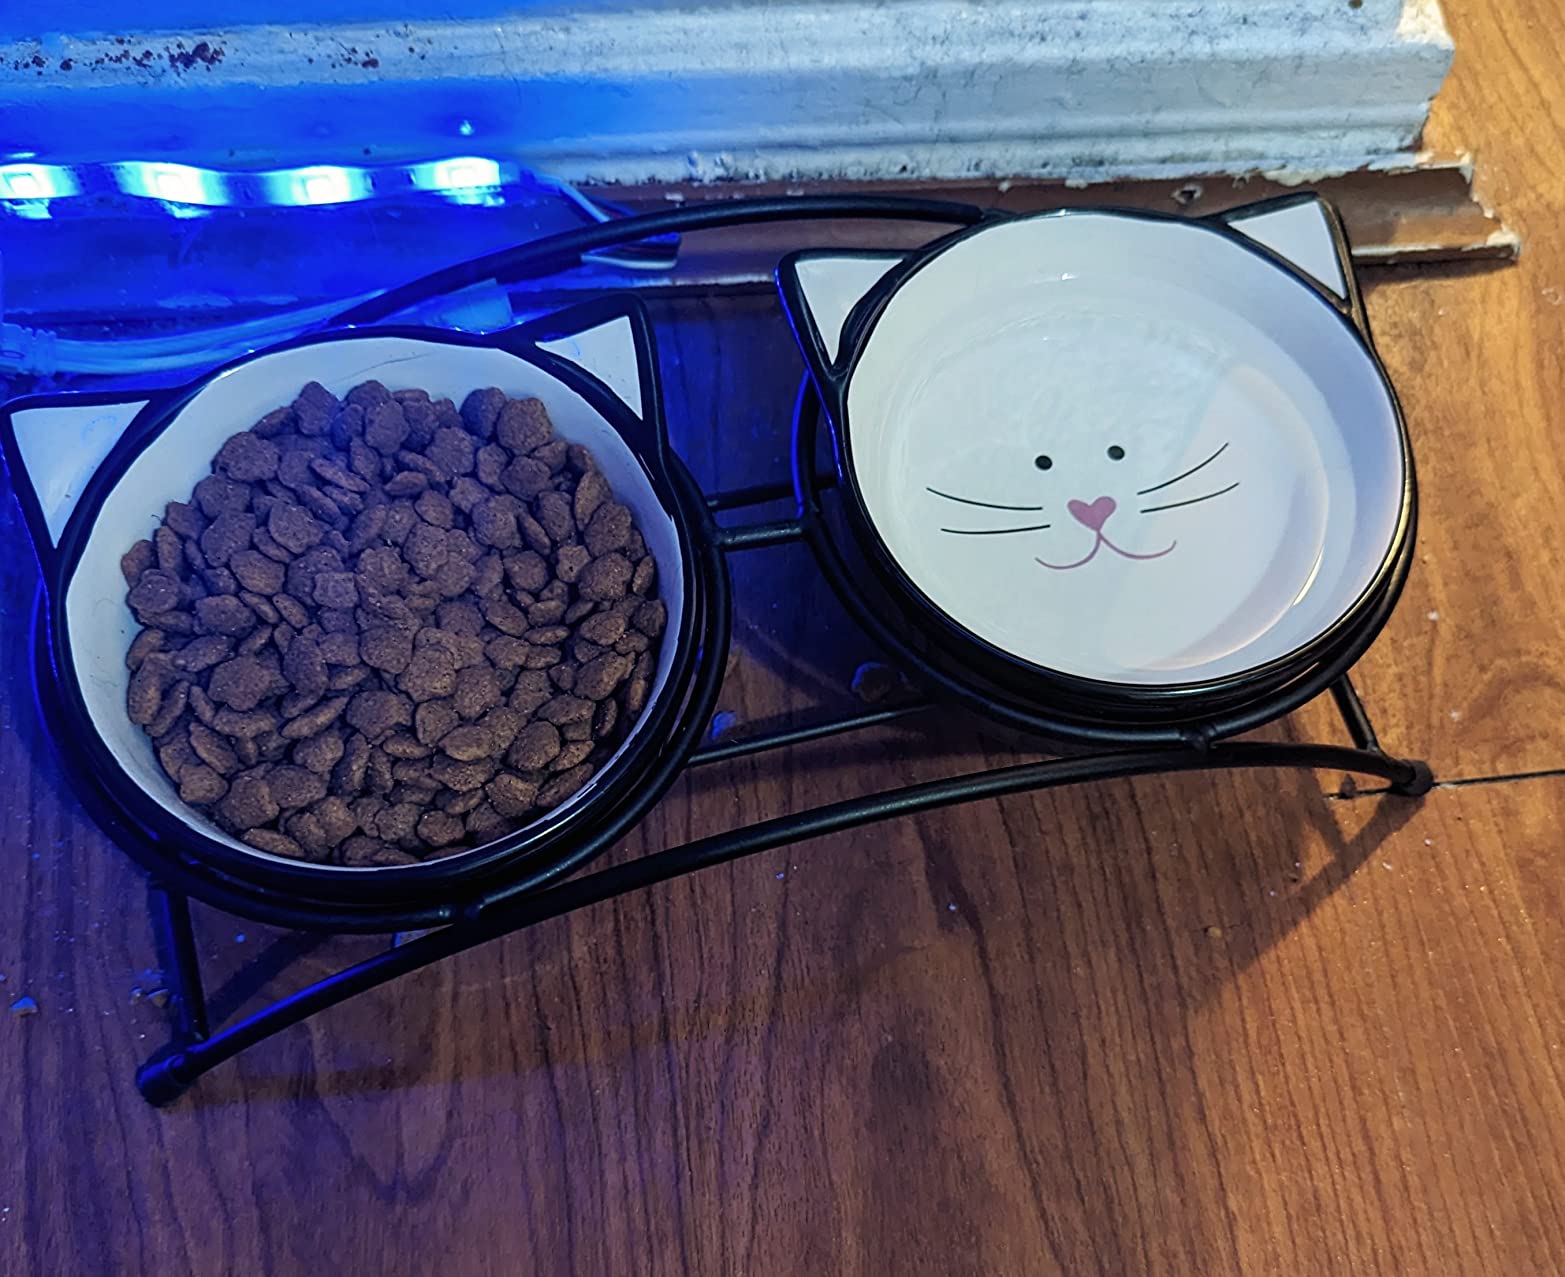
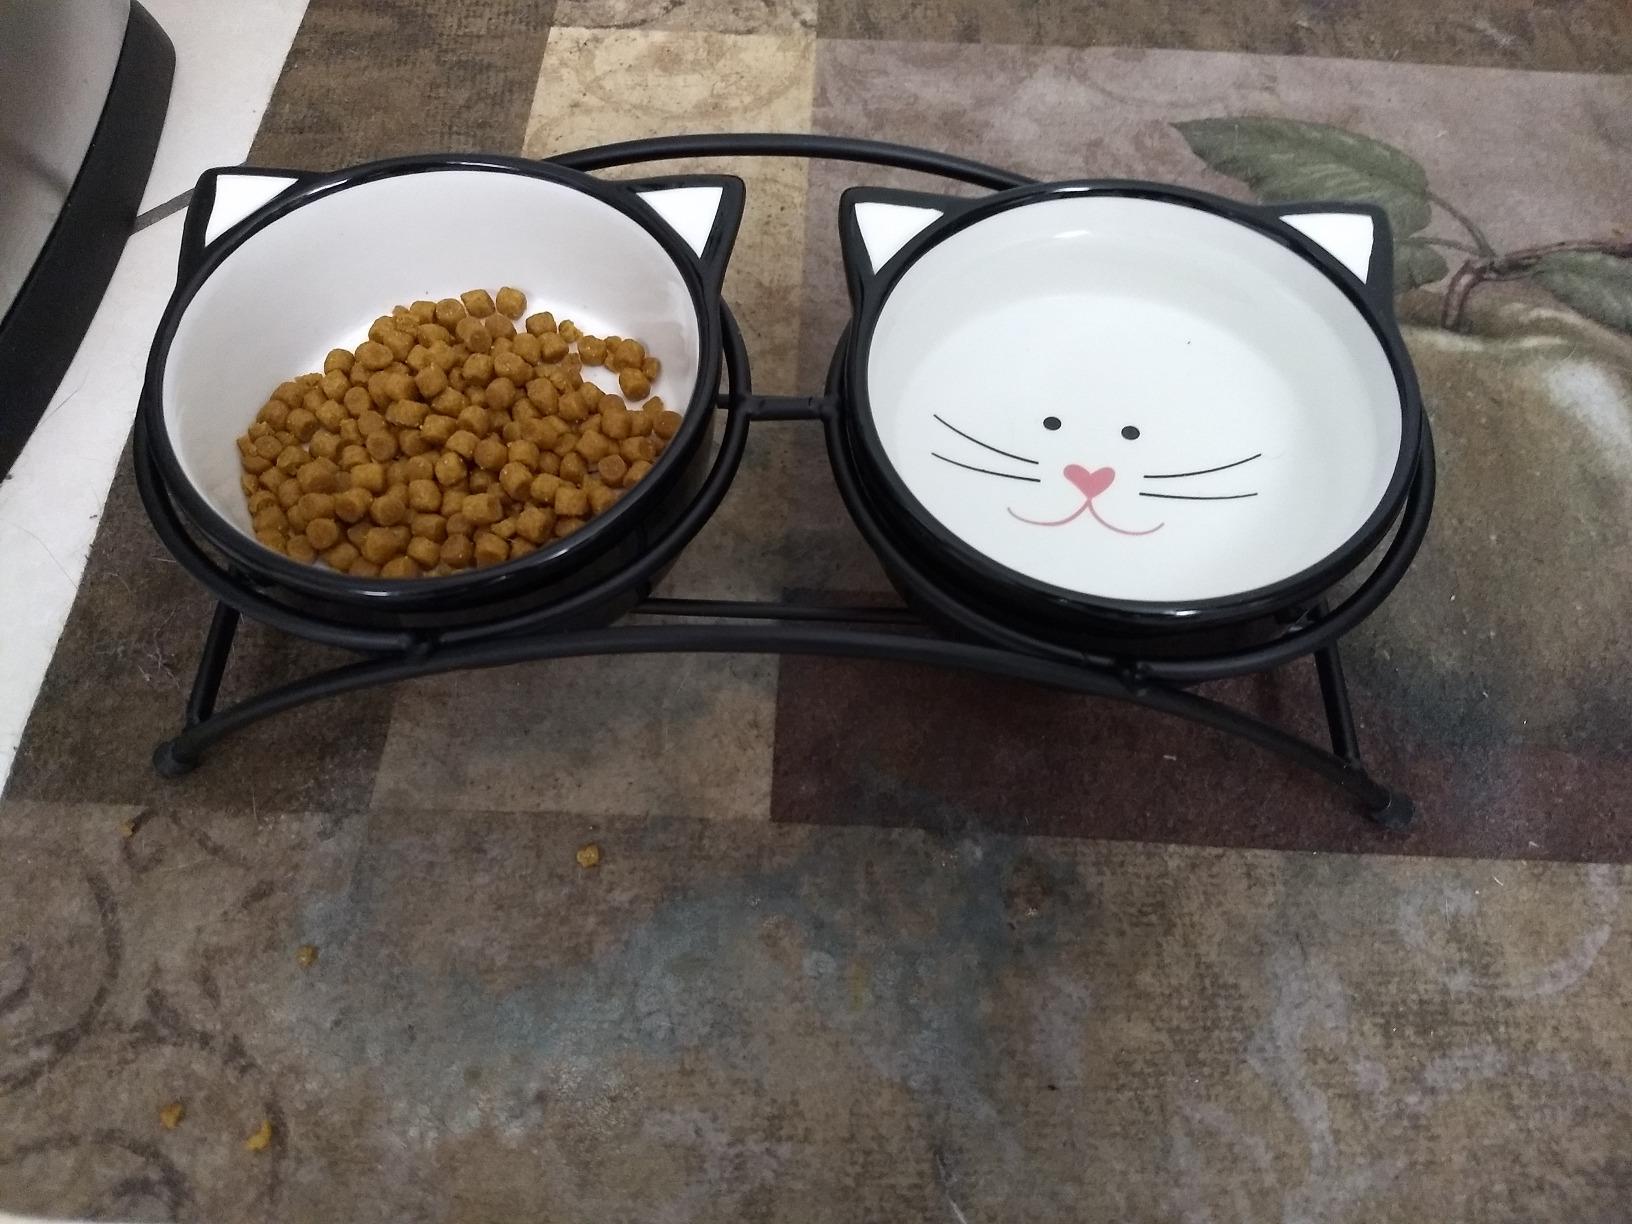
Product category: items_bowl
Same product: yes